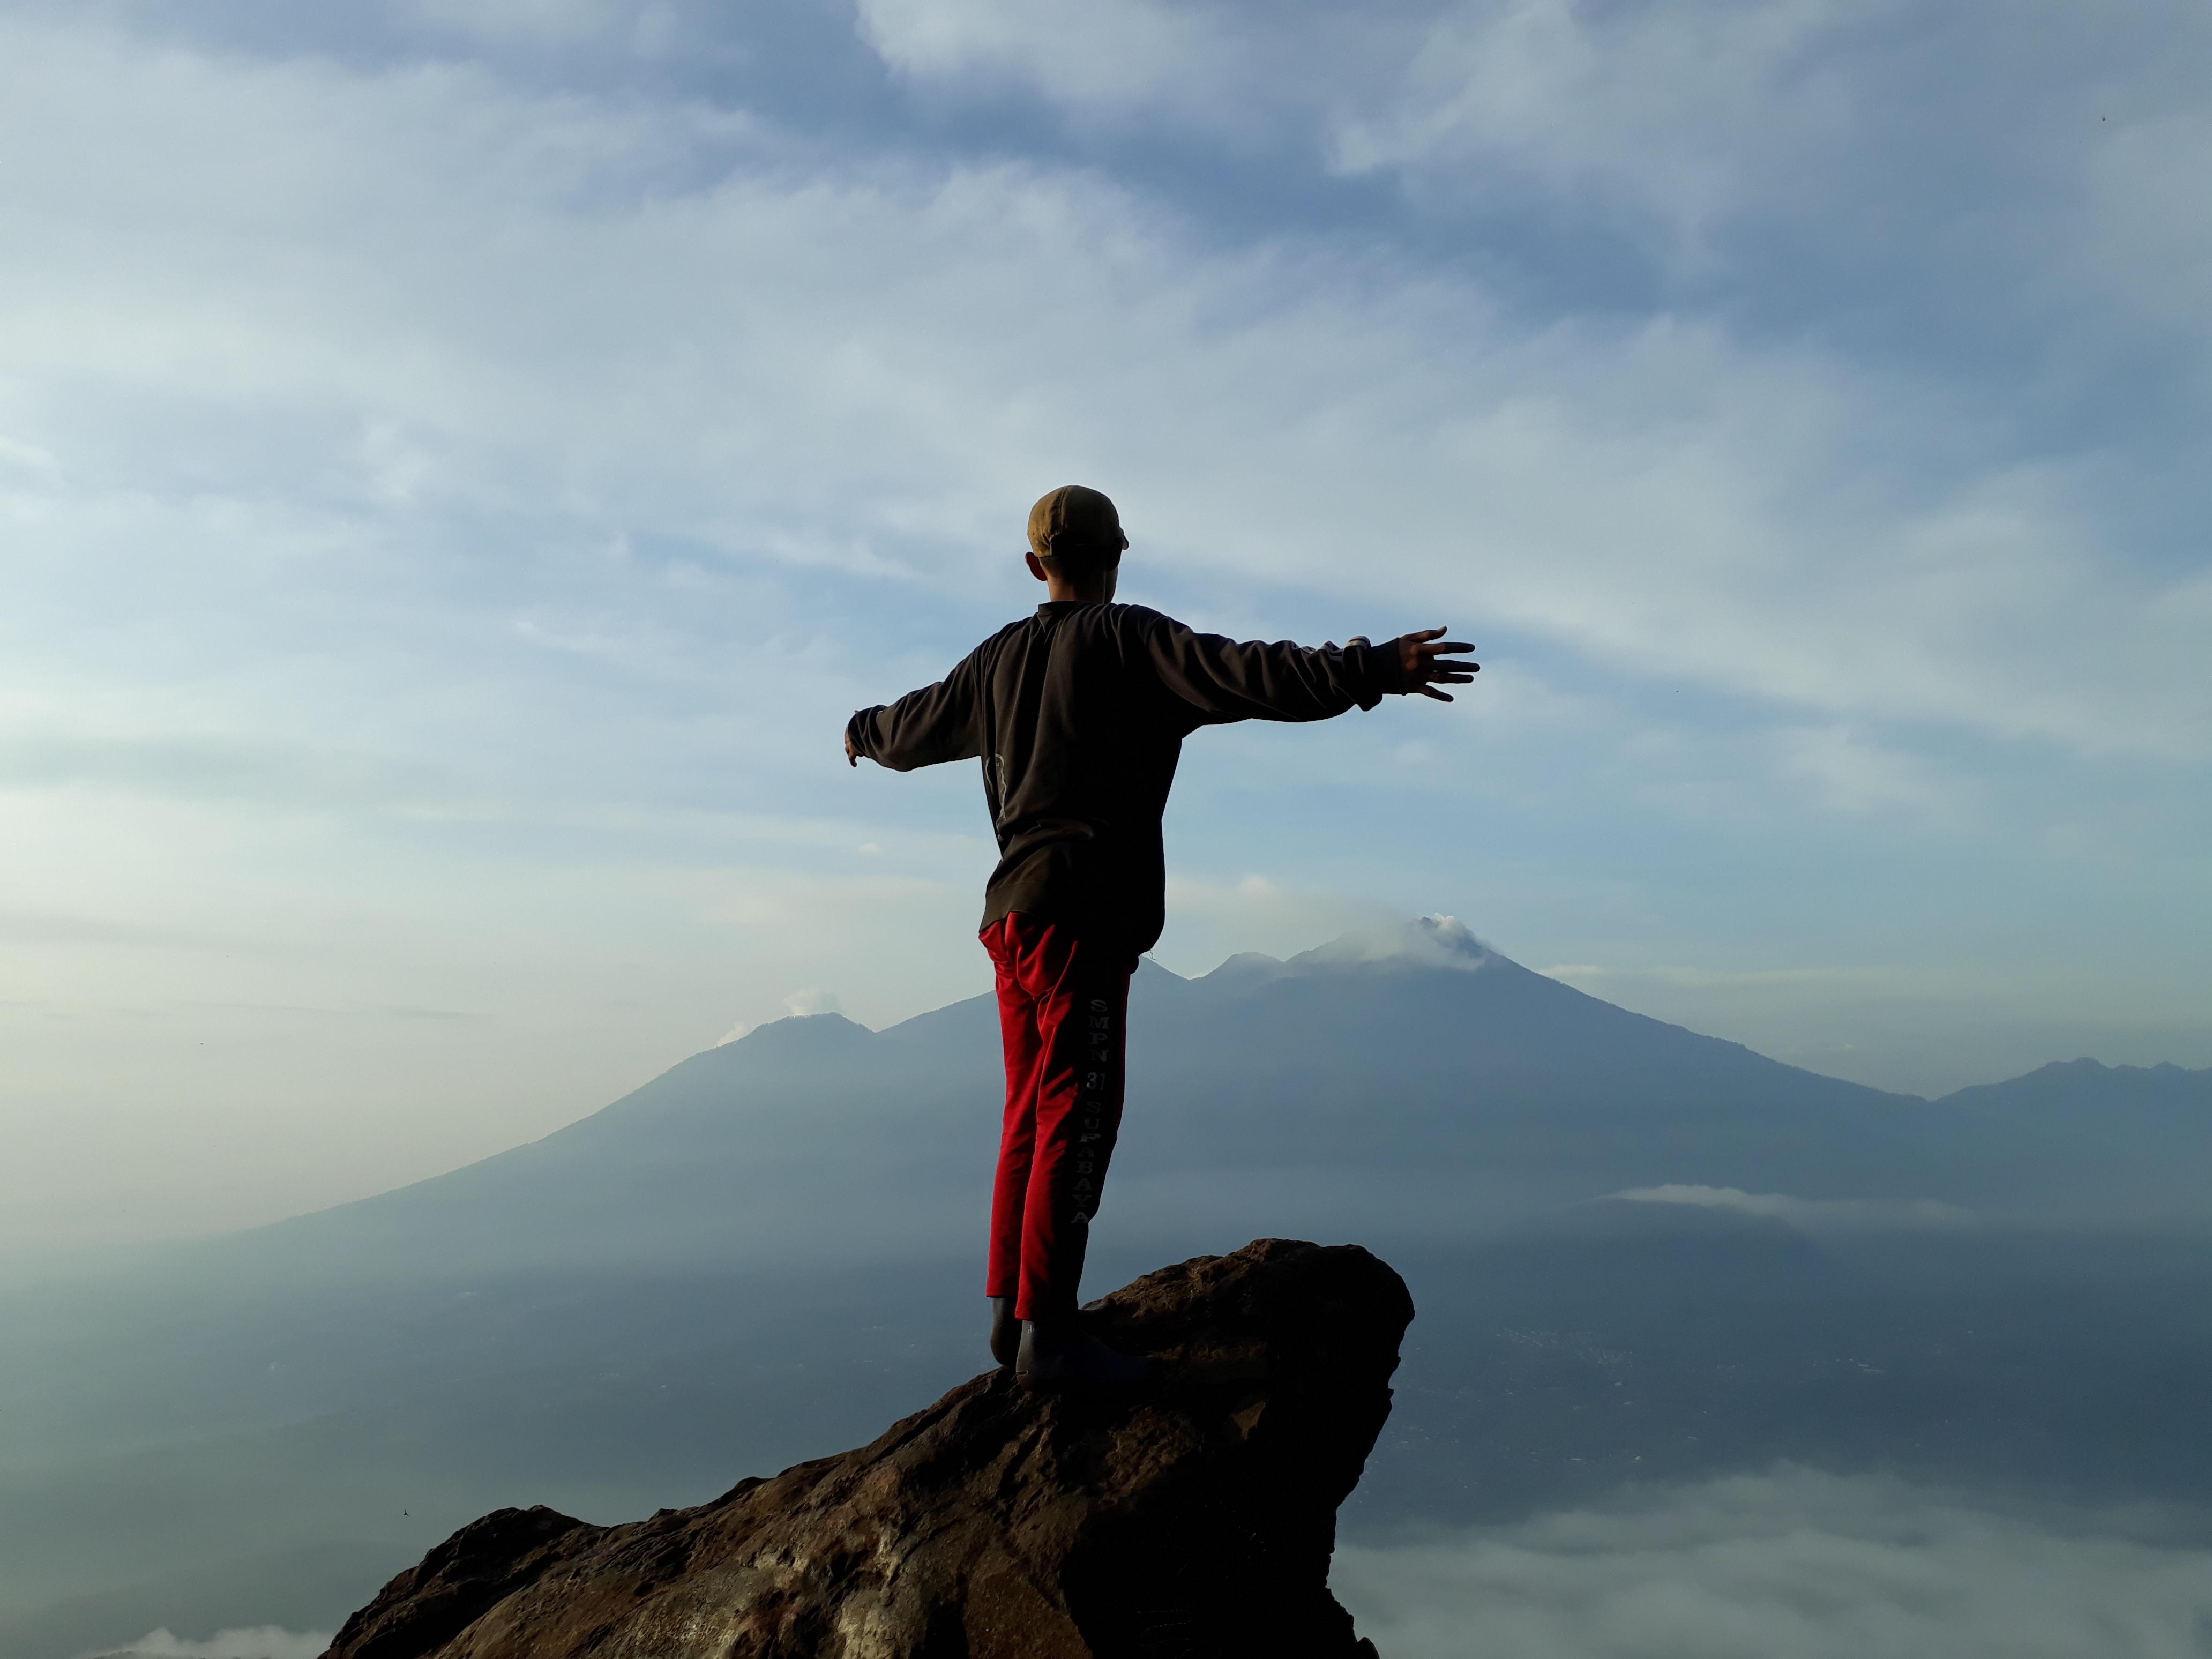
mountain, mountainous landforms, sky, cloud, ridge, mountain range, rock, summit, fell, adventure, adventurer, extreme sport, vacation, mountaineer, recreation, meteorological phenomenon, fun, landscape, tourism, mountaineering, hill